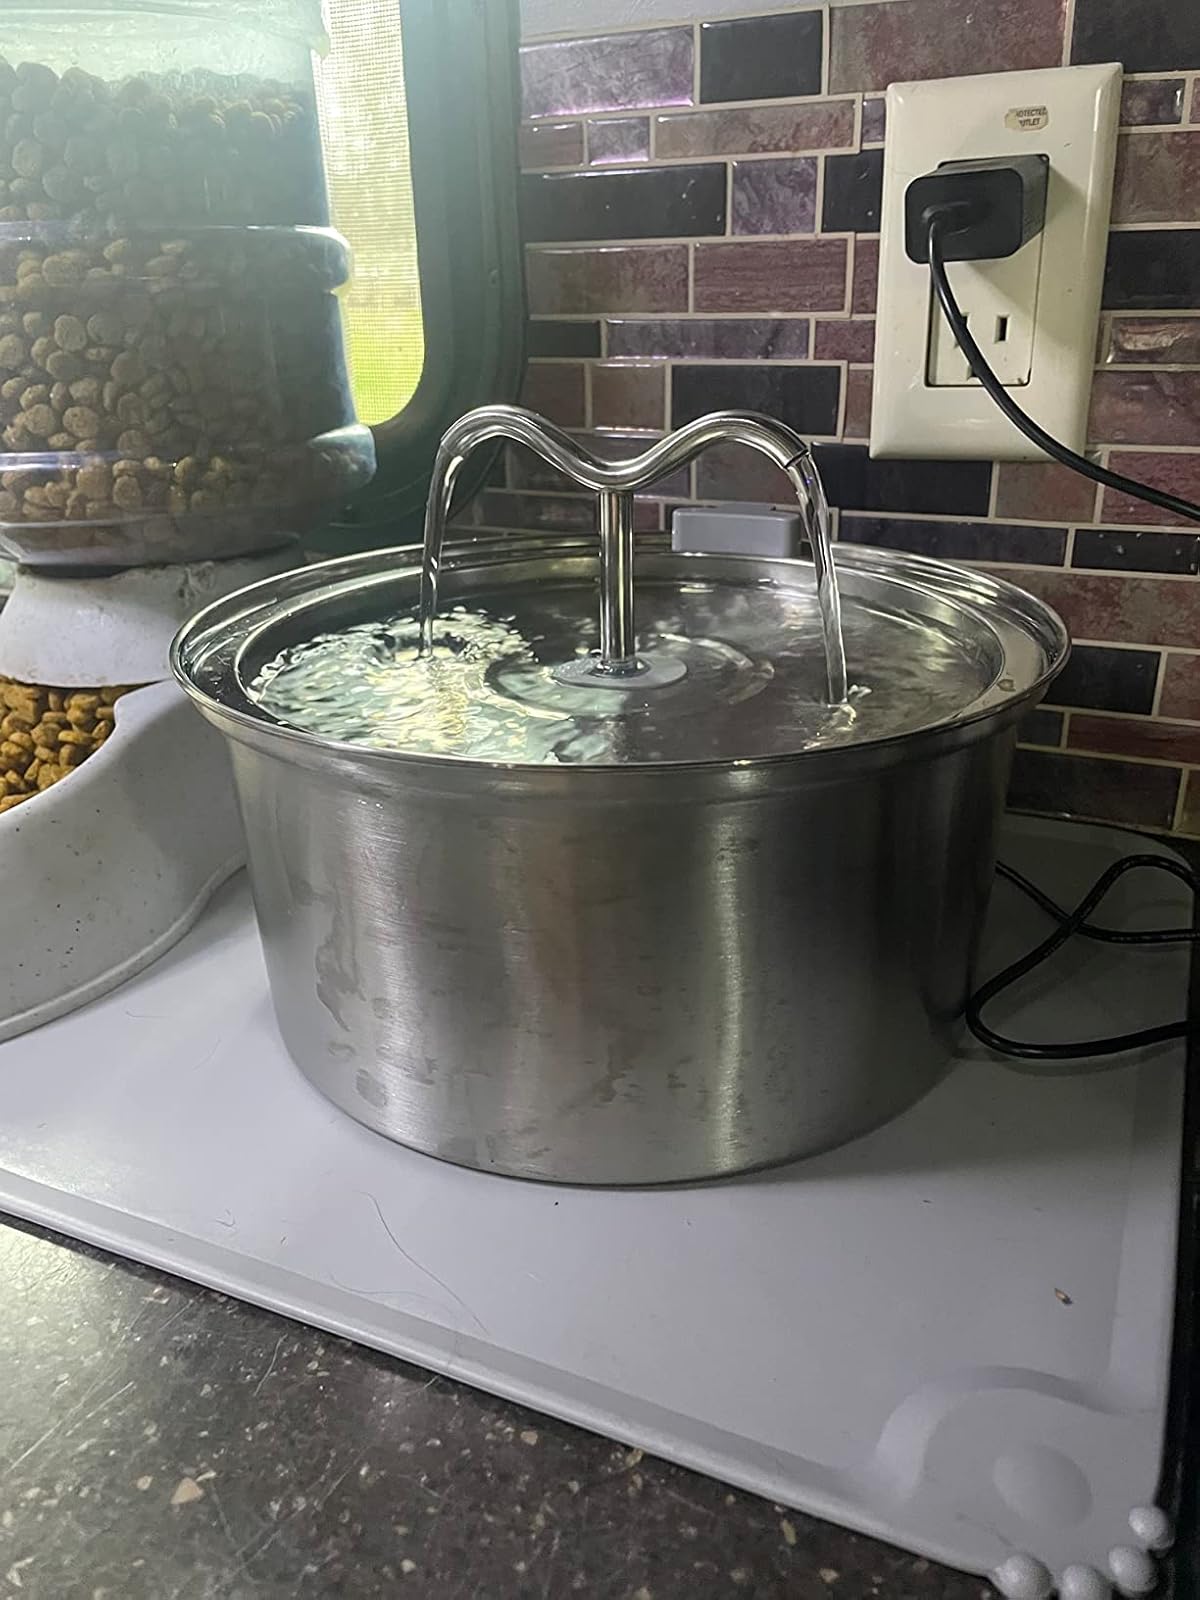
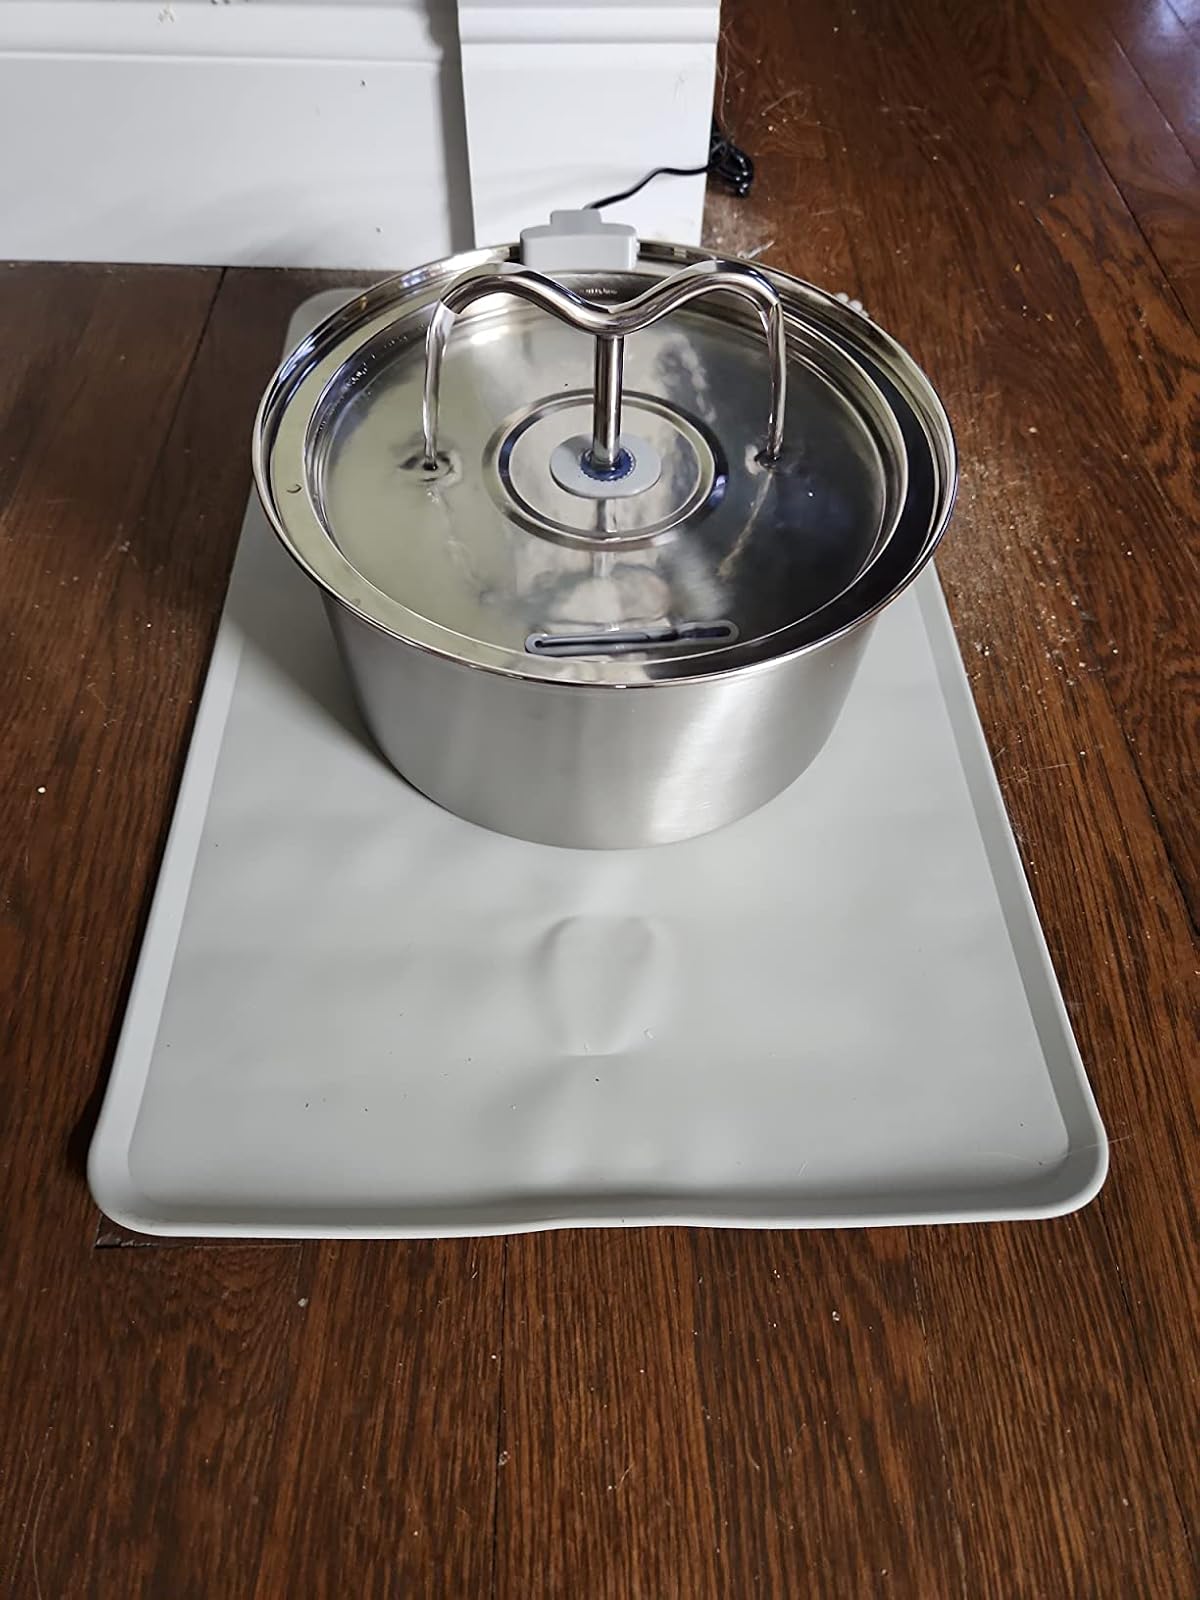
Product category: items_bowl
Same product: yes